Fu Jing (Shang dynasty)

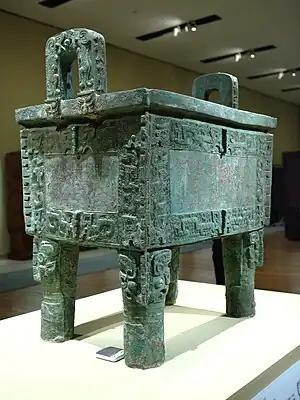
The Houmuwu Sacrificial Vessel

Fu Jing was a Shang dynasty queen of Wu Ding and recipient of the Houmuwu sacrificial vessel.